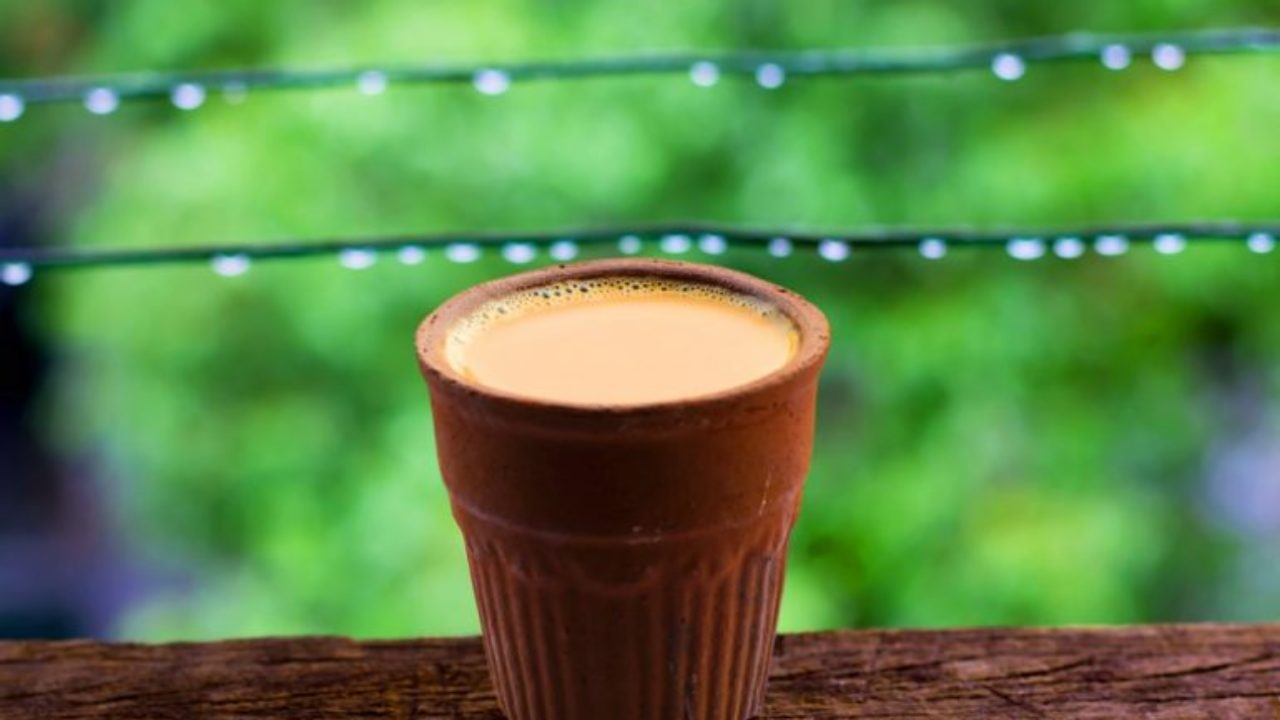
Dish: chai